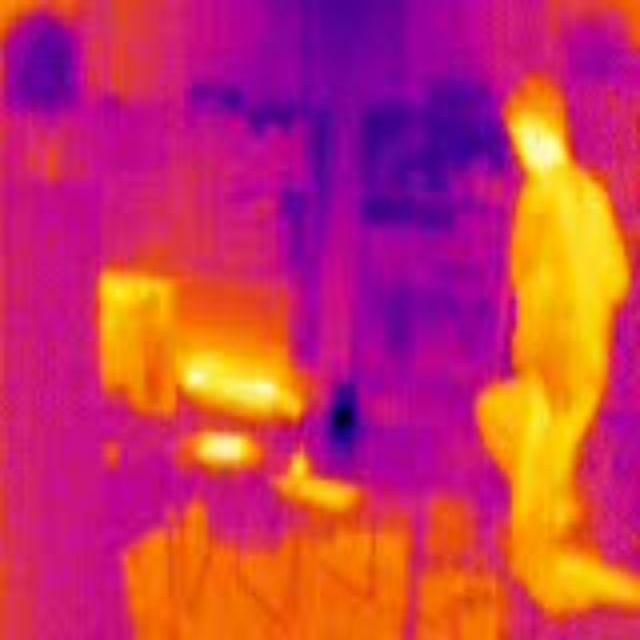
Detected objects:
label: person